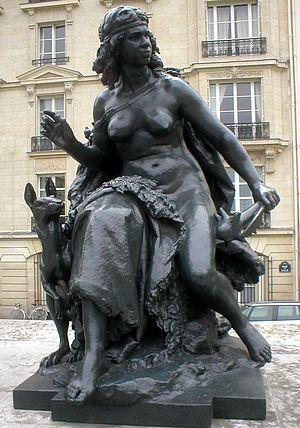
L'Océanie, fonte de fer, série Les 6 continents Musée d'Orsay
Mathurin Moreau, né à Dijon le 18 novembre 1822 et mort à Paris le 14 février 1912, est un sculpteur français, renommé pour ses sculptures décoratives.
L'Exposition universelle de 1878 est la troisième Exposition universelle de Paris ; elle a lieu du 1ᵉʳ mai au 31 octobre 1878 sur le Champ-de-Mars.